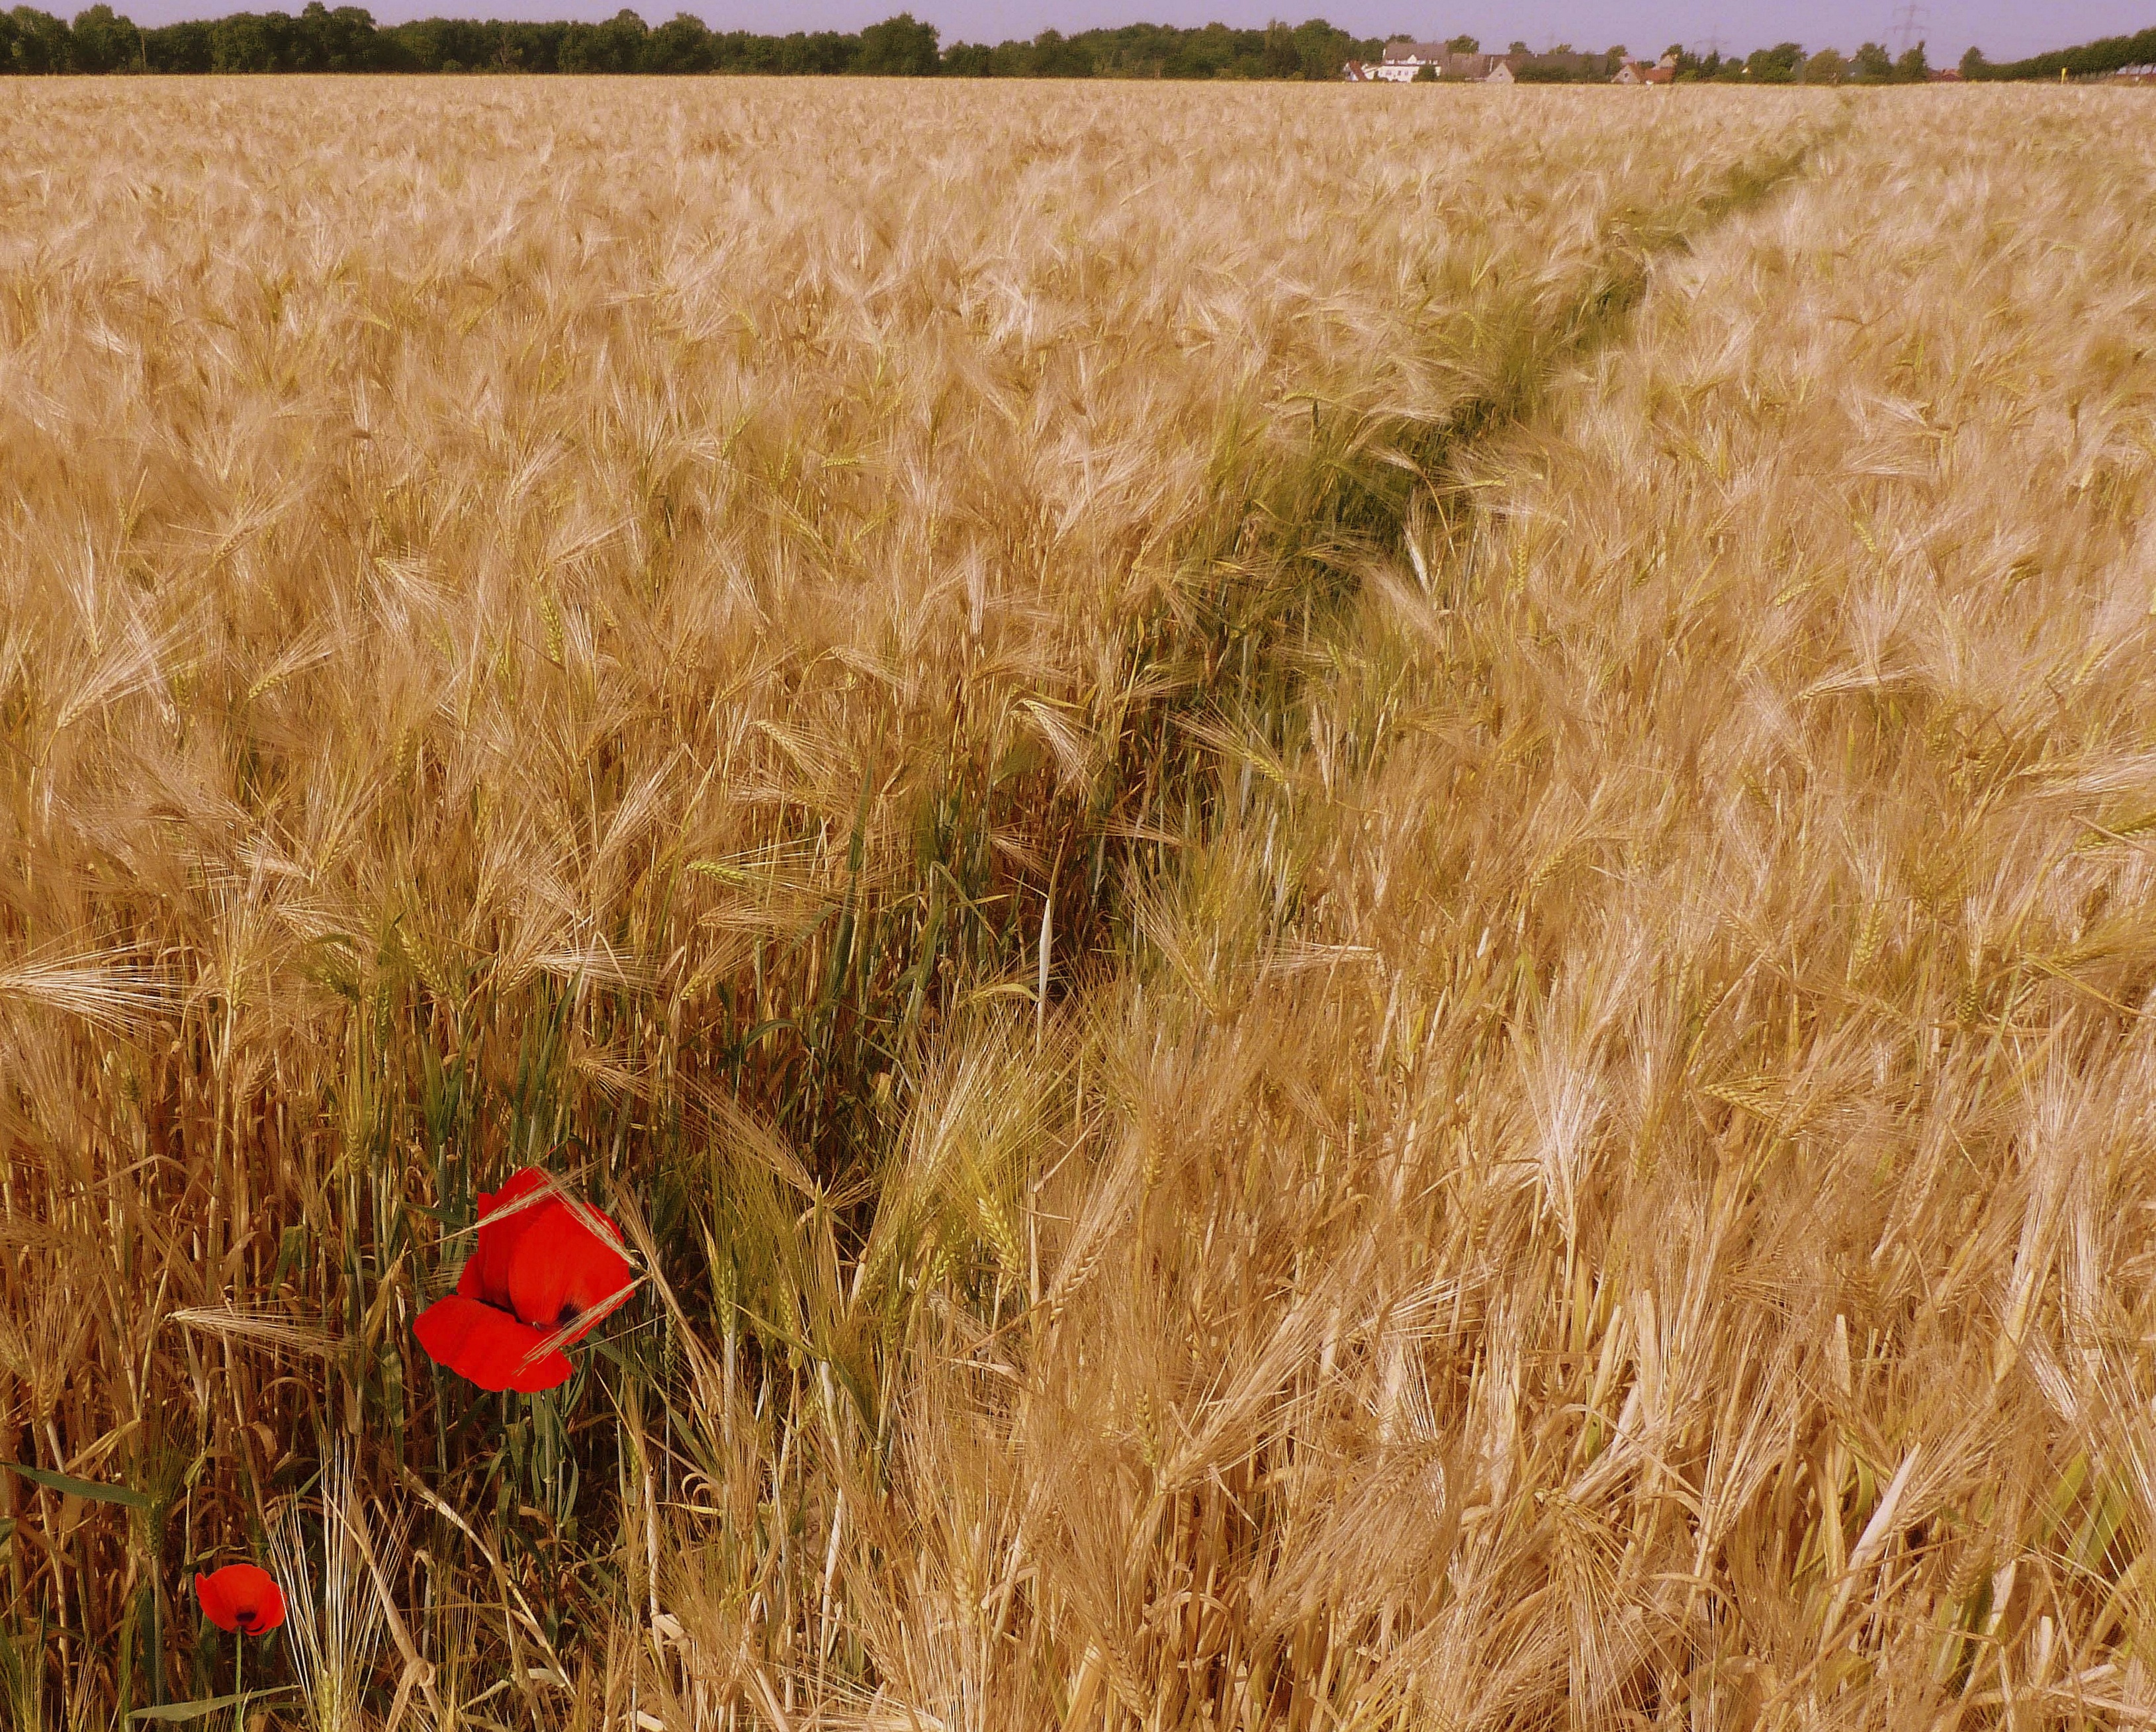
landscape, nature, grass, plant, hay, field, barley, wheat, grain, prairie, flower, summer, food, harvest, crop, soil, agriculture, plain, weed, fields, grassland, straw, rye, cereals, bauer, arable, flowering plant, commodity, triticale, grass family, land plant, food grain, klaschmohn